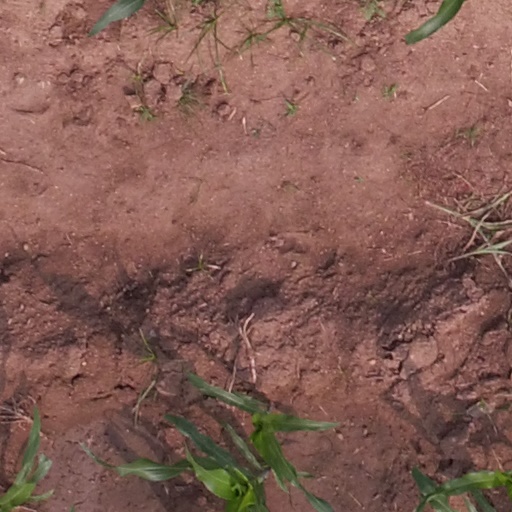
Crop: maize; corn